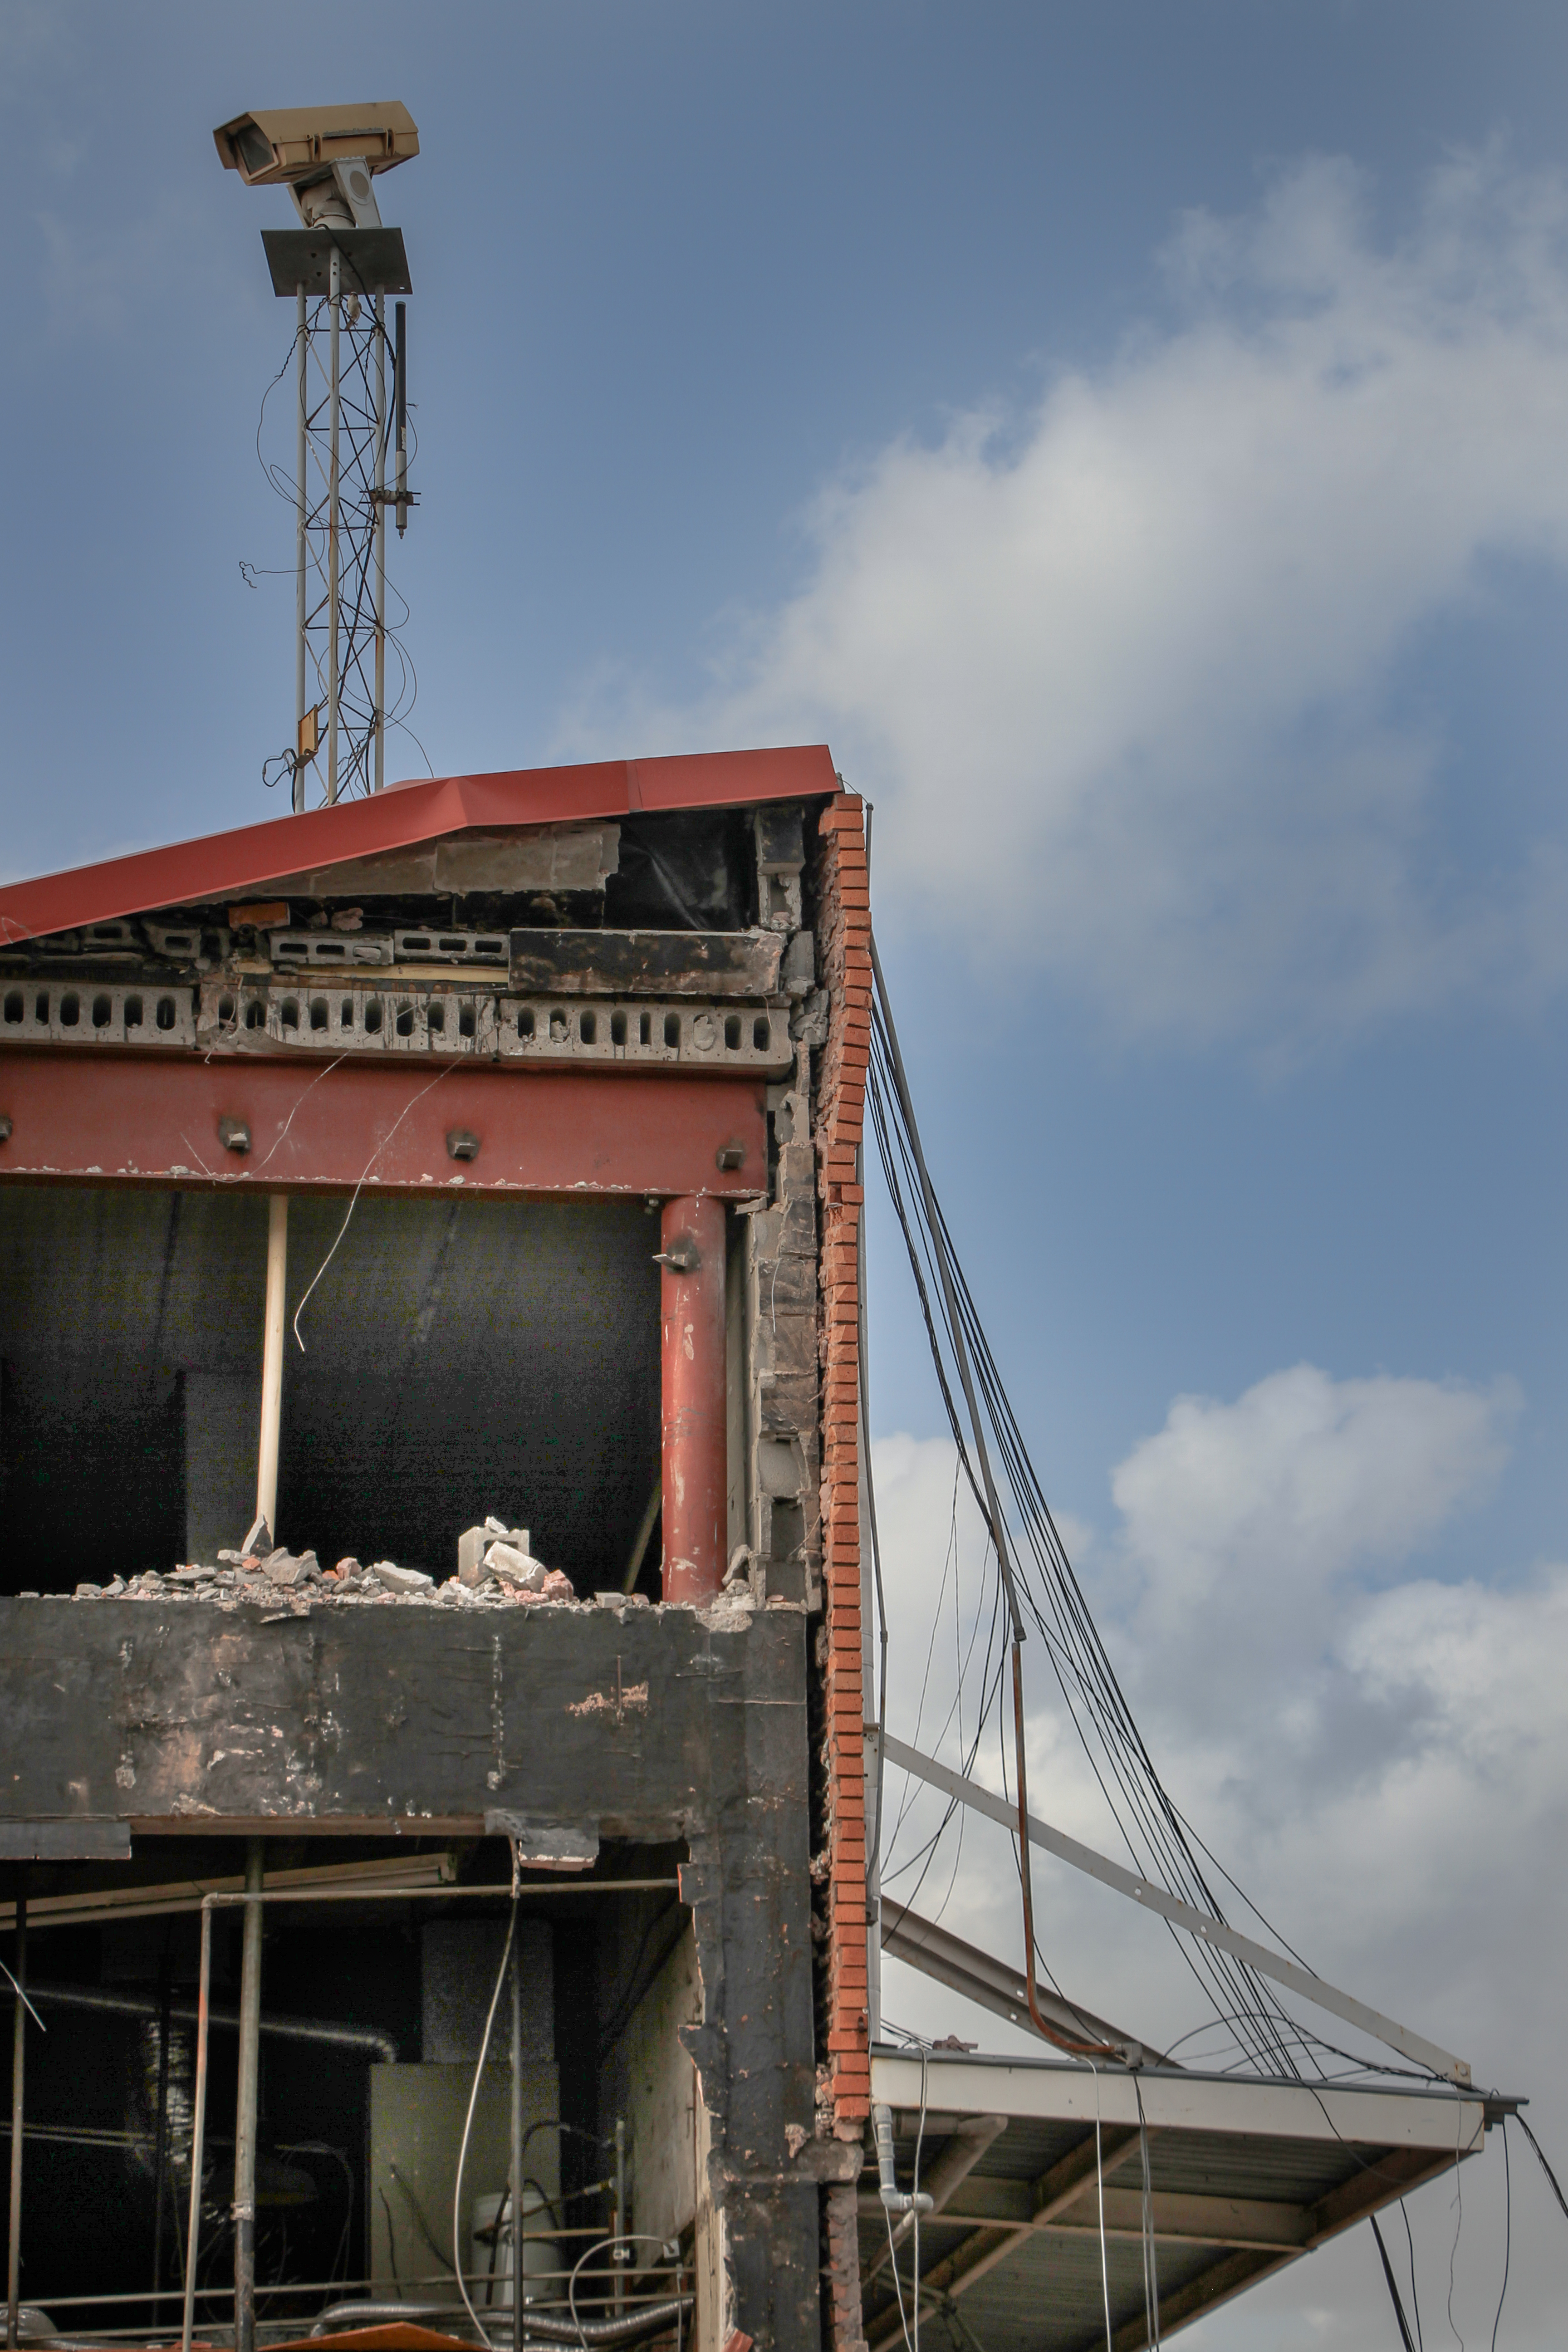
building, architecture, sky, city, metal, roof, steel